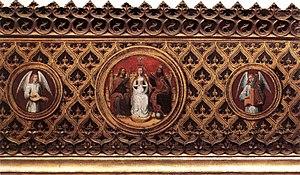
La Châsse de sainte Ursule est une châsse dont le peintre Hans Memling a décoré les quatre faces d'un ensemble de tableaux, et de six médaillons sur le toit. Les peintures relatent l'histoire de sainte Ursule. Il s'agit d'une des grandes compositions du peintre « miniaturiste ». L'œuvre date de 1489. La châsse est conservée au Musée Memling, de Bruges.